Võta või jäta

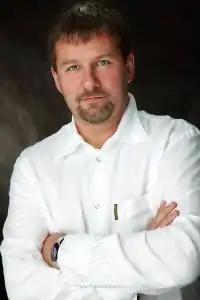
Alari Kivisaar

A new series was started on 8 March 2013 and is also hosted by Alari Kivisaar. The top prize is €100,000.